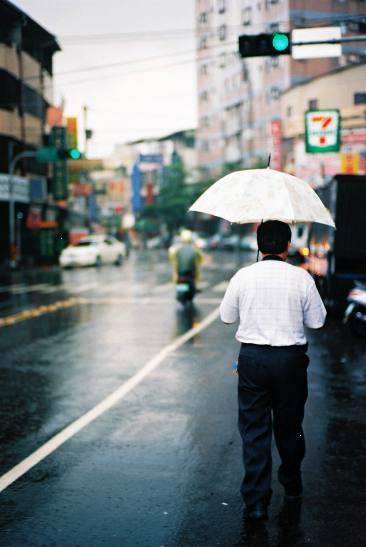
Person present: Yes